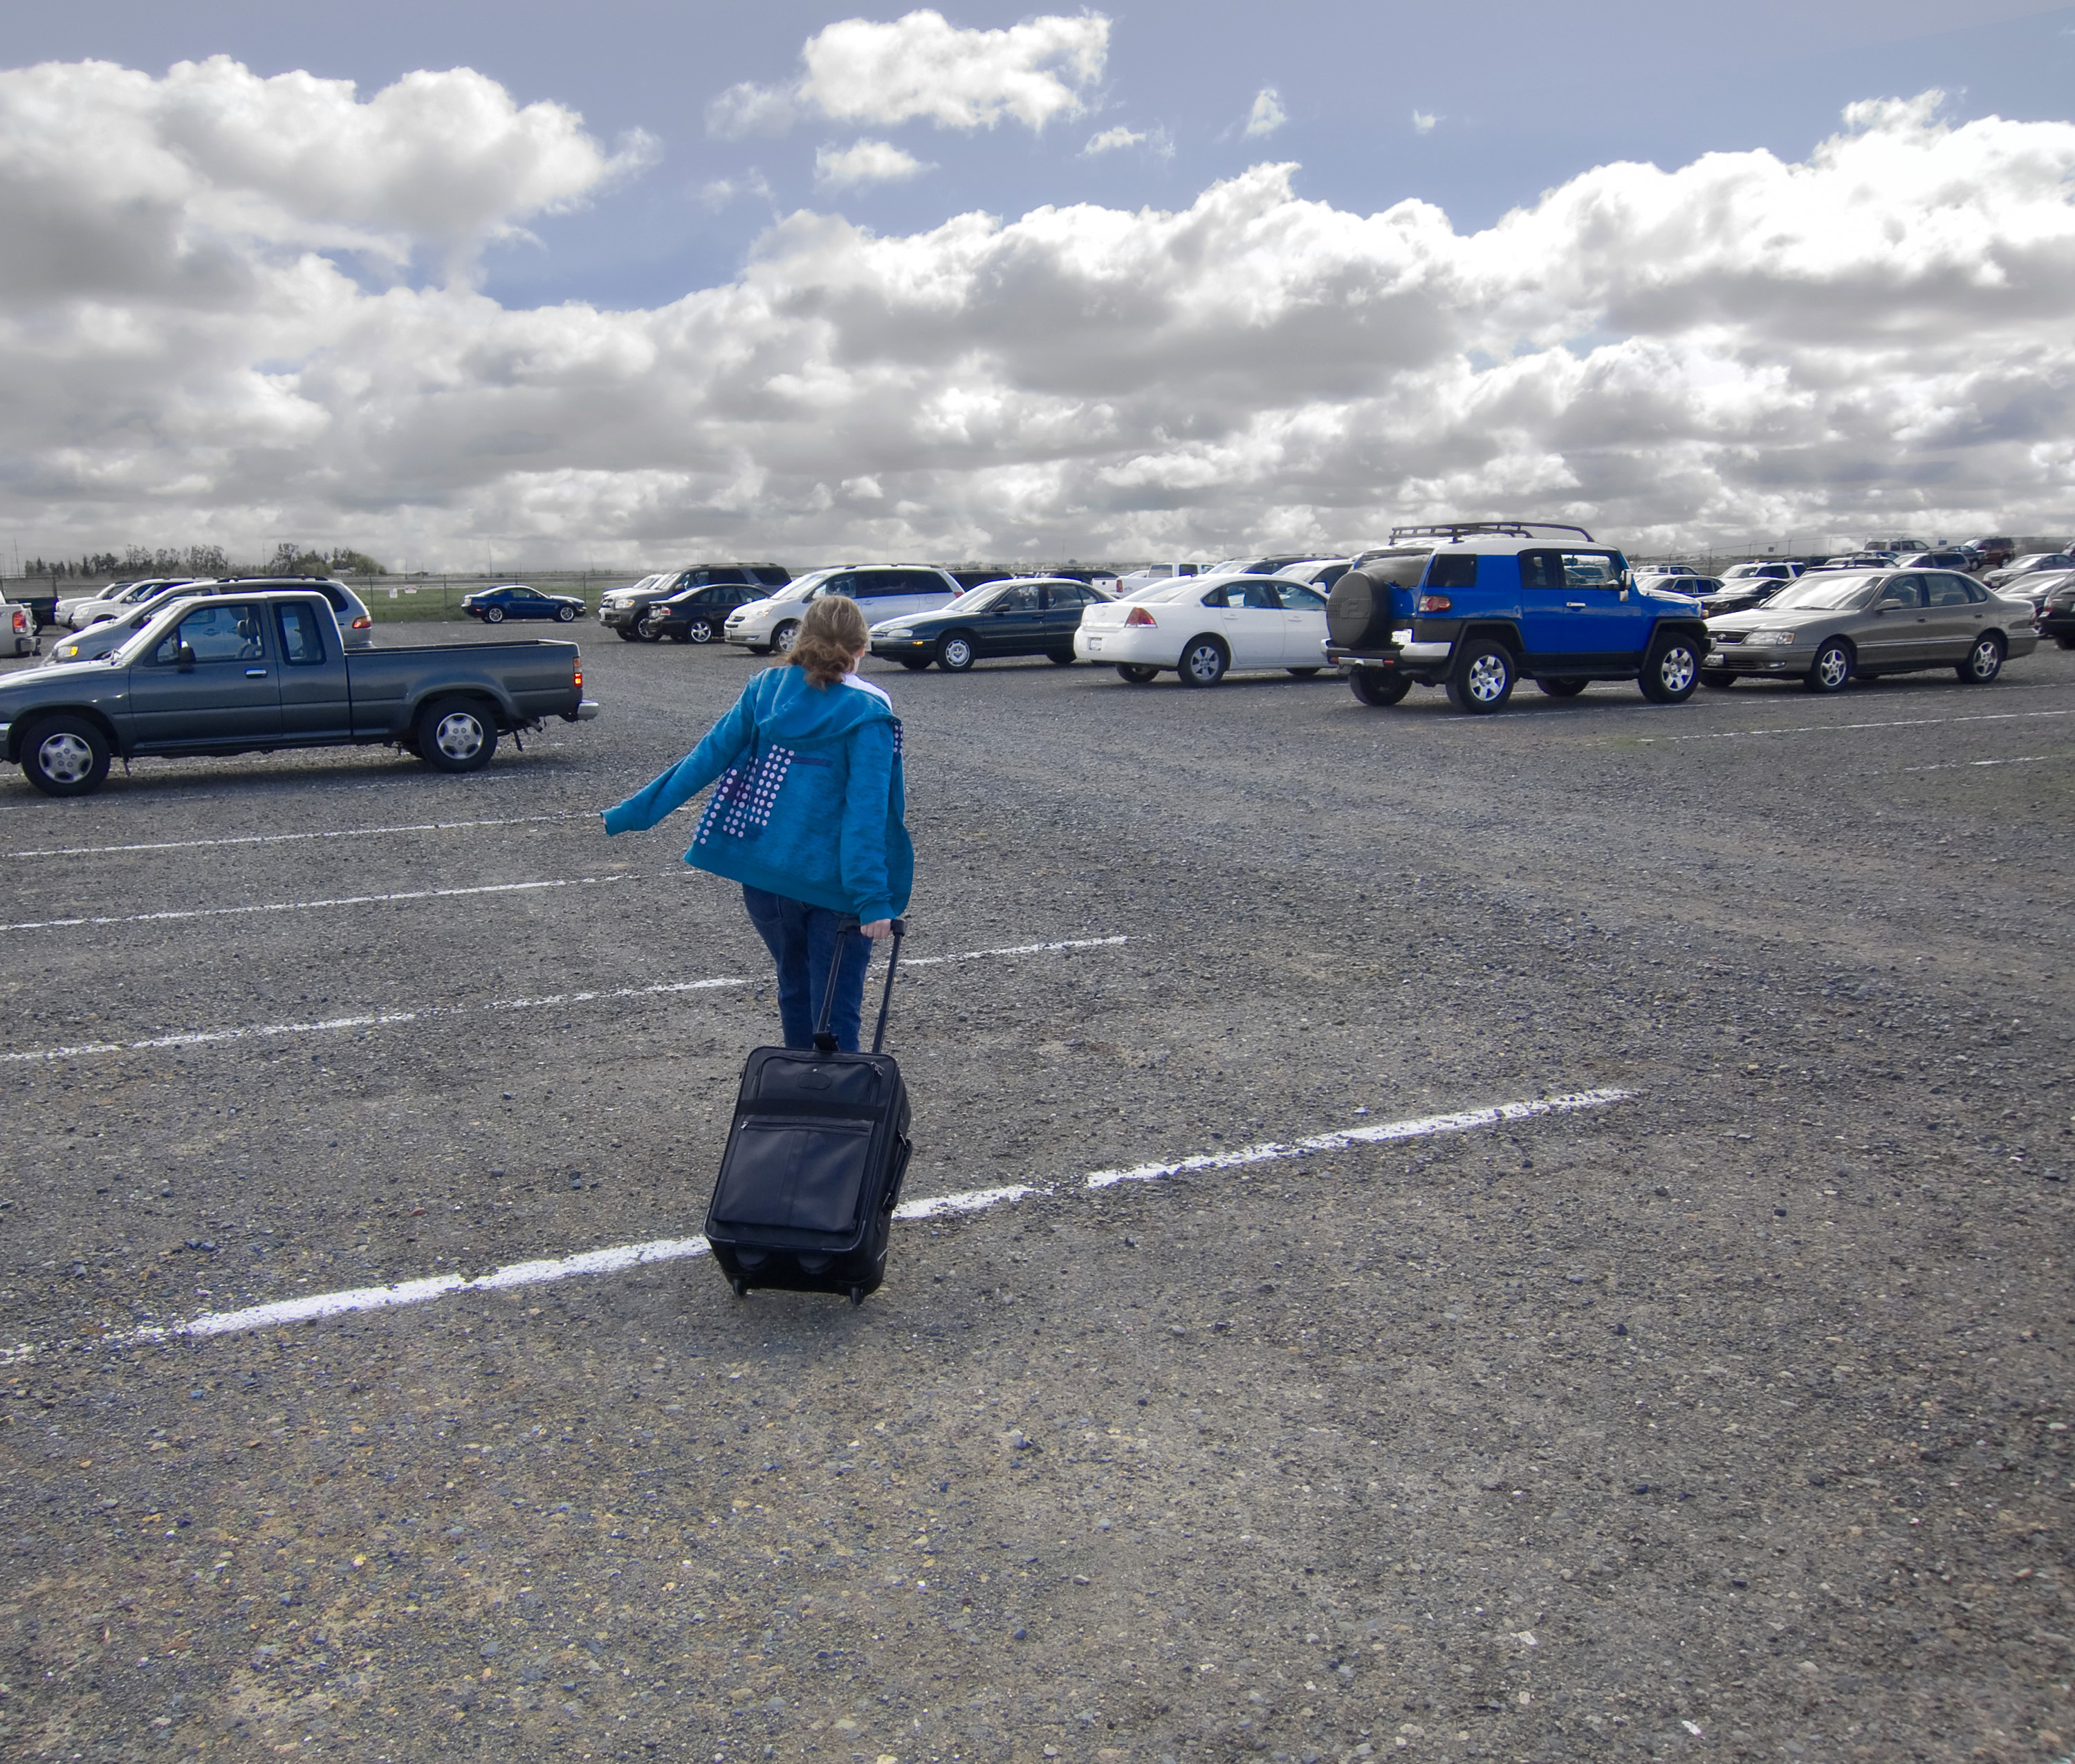
car, driving, parking, flying, asphalt, travel, vehicle, race track, airlines, apologiestoandrewwyeth